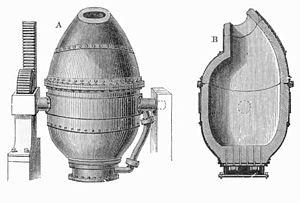
En métallurgie, en sidérurgie et dans l'industrie des gaz manufacturés, une cornue appelées quelquefois « cornue à feu », est une enceinte étanche en matériaux réfractaires, en fait un four, dans laquelle on décompose par chauffage, du charbon, du zinc, du sodium, etc. Une première famille de cornues furent utilisées dans la production du coke ou des gaz manufacturés, une autre, dans la production de l'acier.
Sont listés dans cette chronologie des faits économiques des évènements importants de l'histoire économique.
Entre 1870 et la Première Guerre mondiale, l'Europe connaît une vague d'innovation exceptionnelle faisant suite à un siècle de poussée technologique. Cette synthèse créative, facilement perceptible par les contemporains, reste un tournant historique important dont l'ampleur n'est pas sans rappeler les bouleversements observés à la Renaissance. C'est l'époque de la foi dans le progrès, l'âge d'or des expositions universelles, de l'entrepreneuriat populaire et de l'internationalisation avant l'heure. Dans ce contexte de prospérité économique, la France et la ville lumière jouent un rôle particulier que viendront bientôt ruiner les deux guerres mondiales. Cette période d'expansion dans un climat d'insouciance, qui sera plus tard qualifiée de Belle Époque, est un tournant décisif vers la modernité.